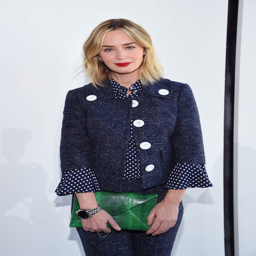
actor attends show during fashion week